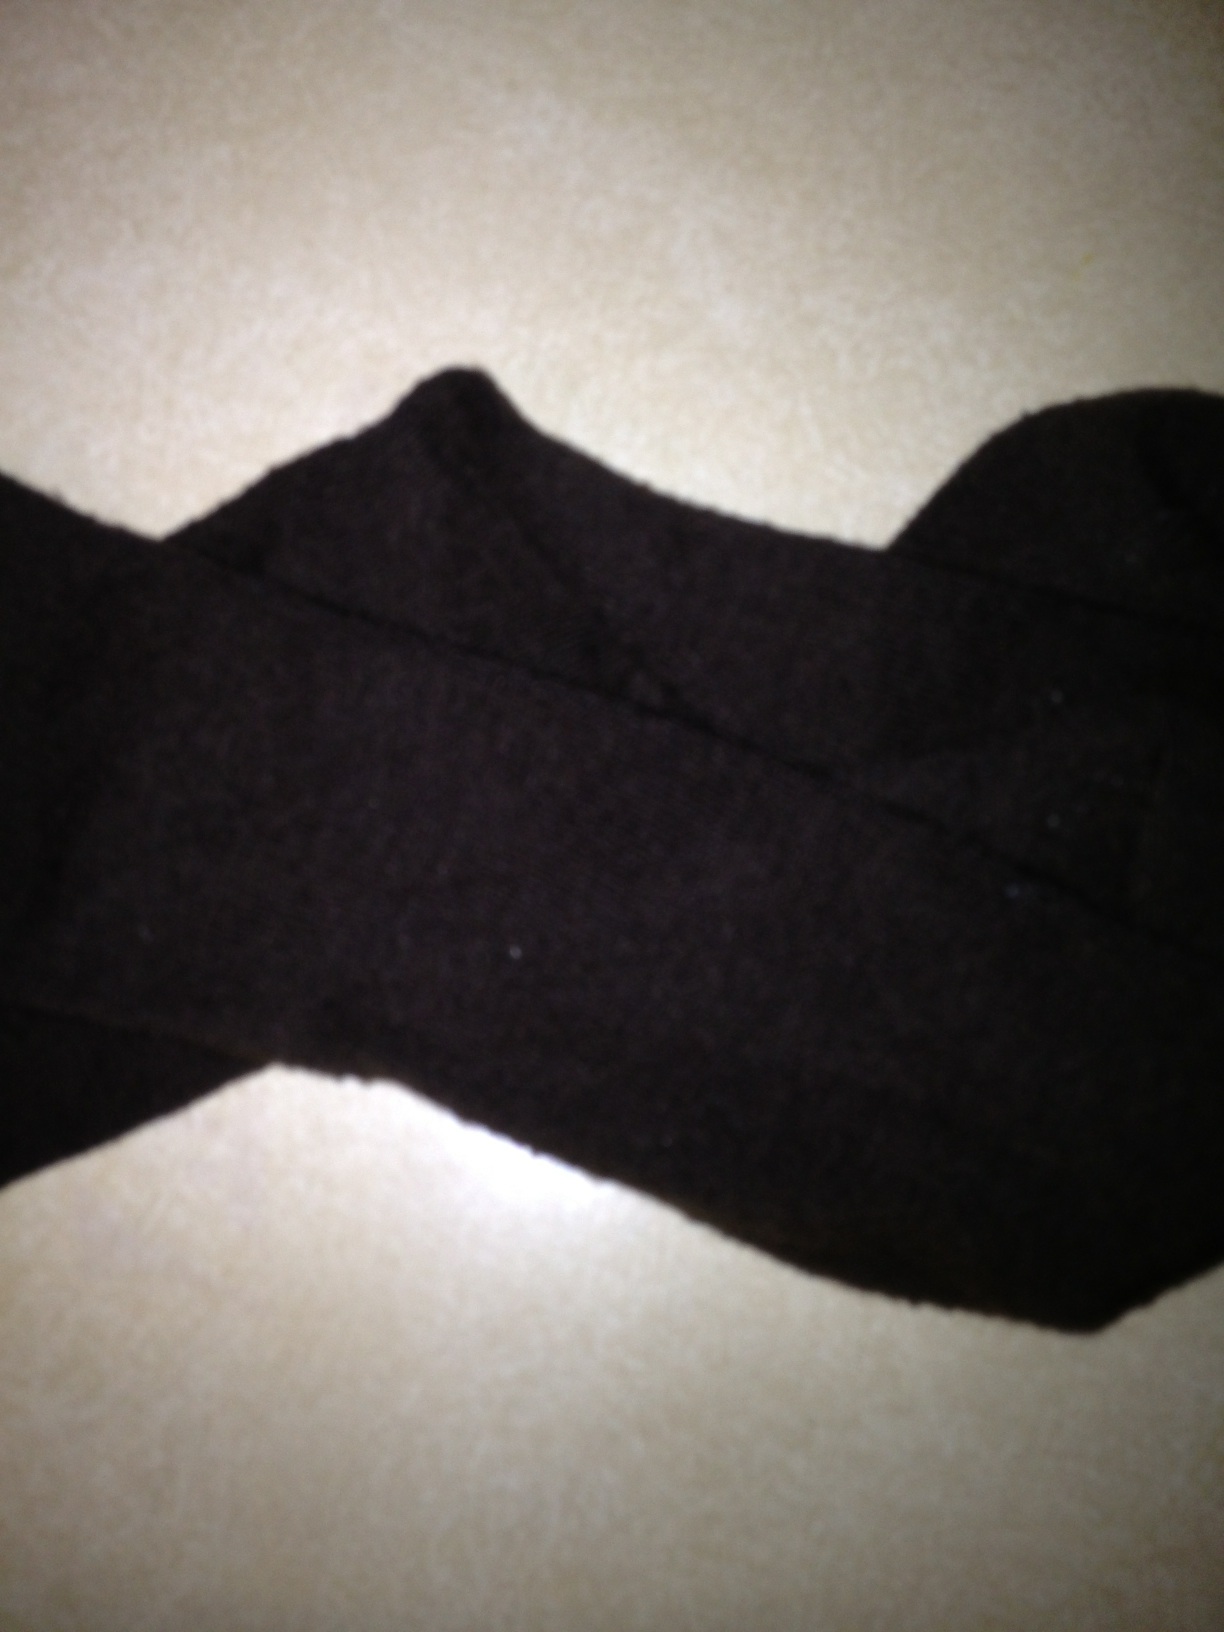Question: What color are these socks?
Answer: black